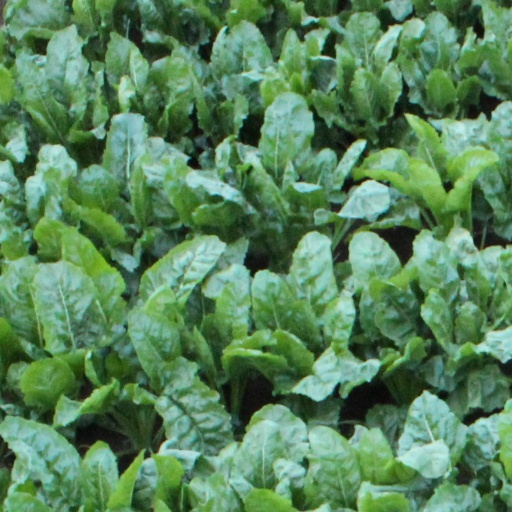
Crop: sugar beet